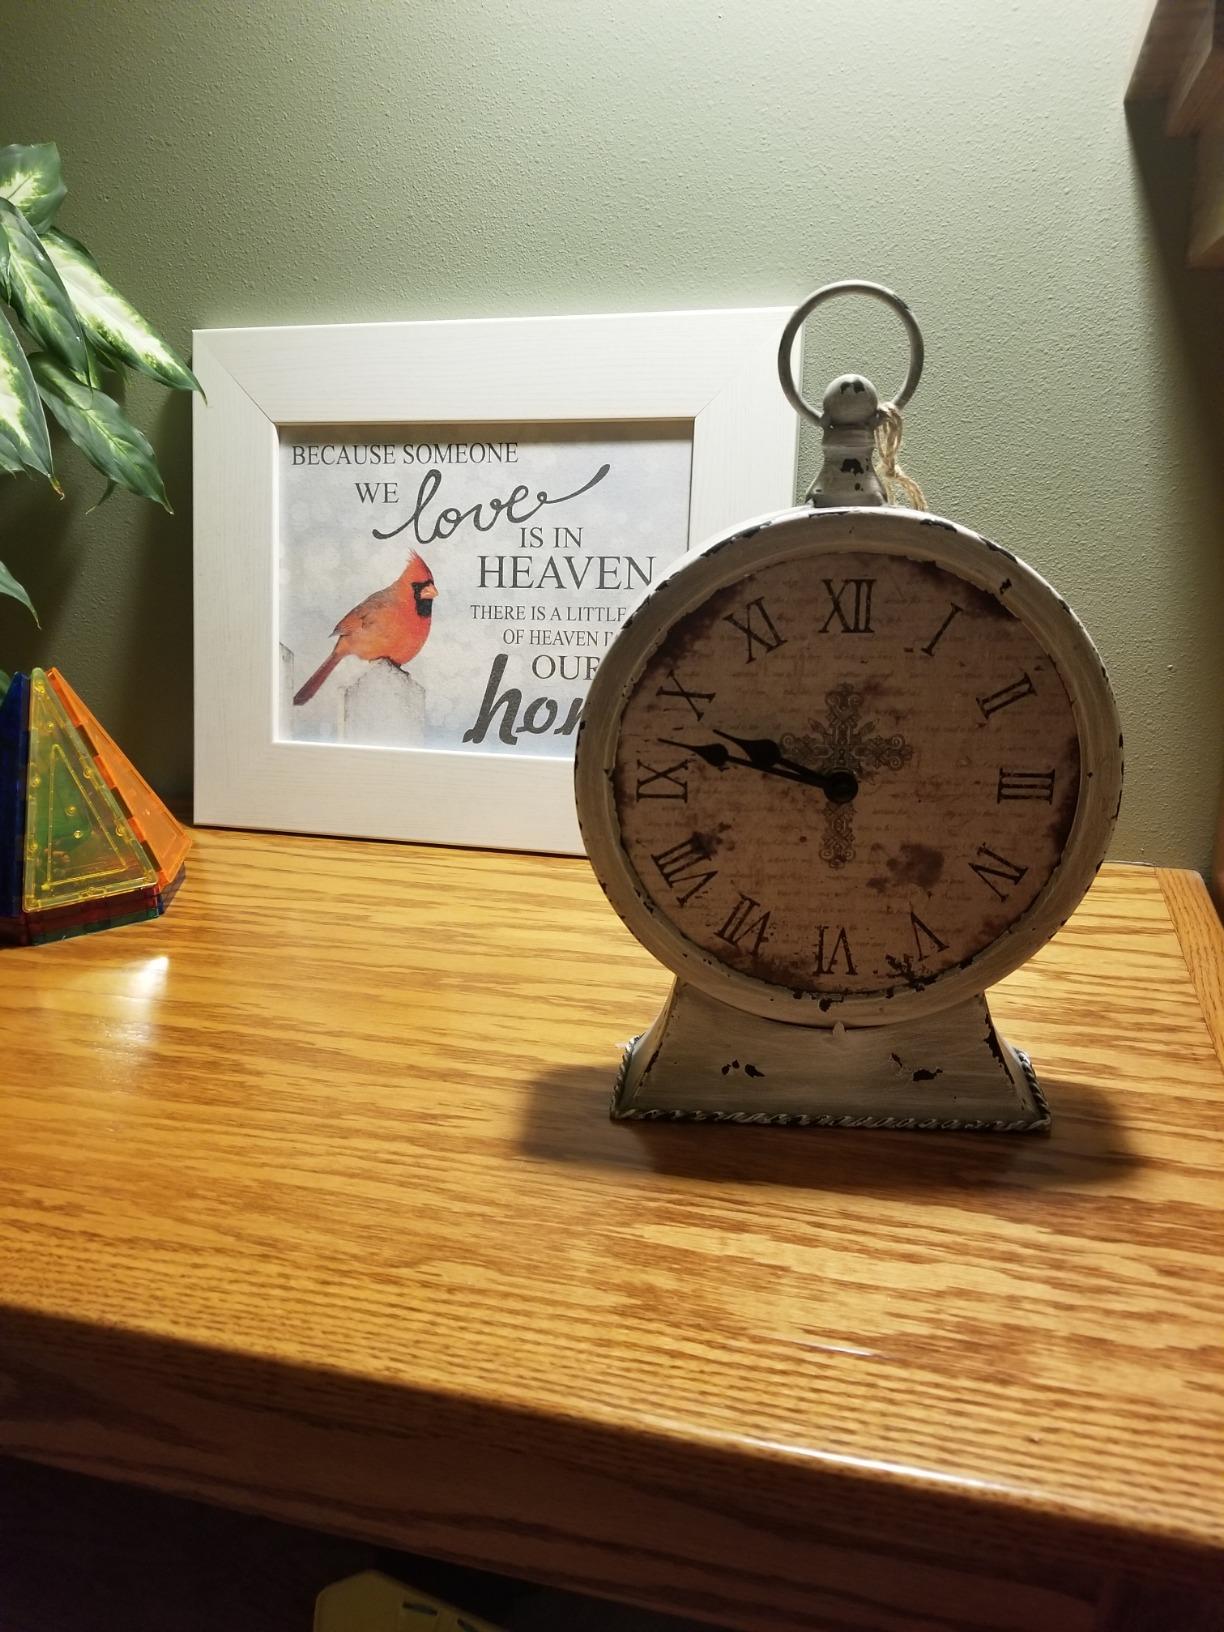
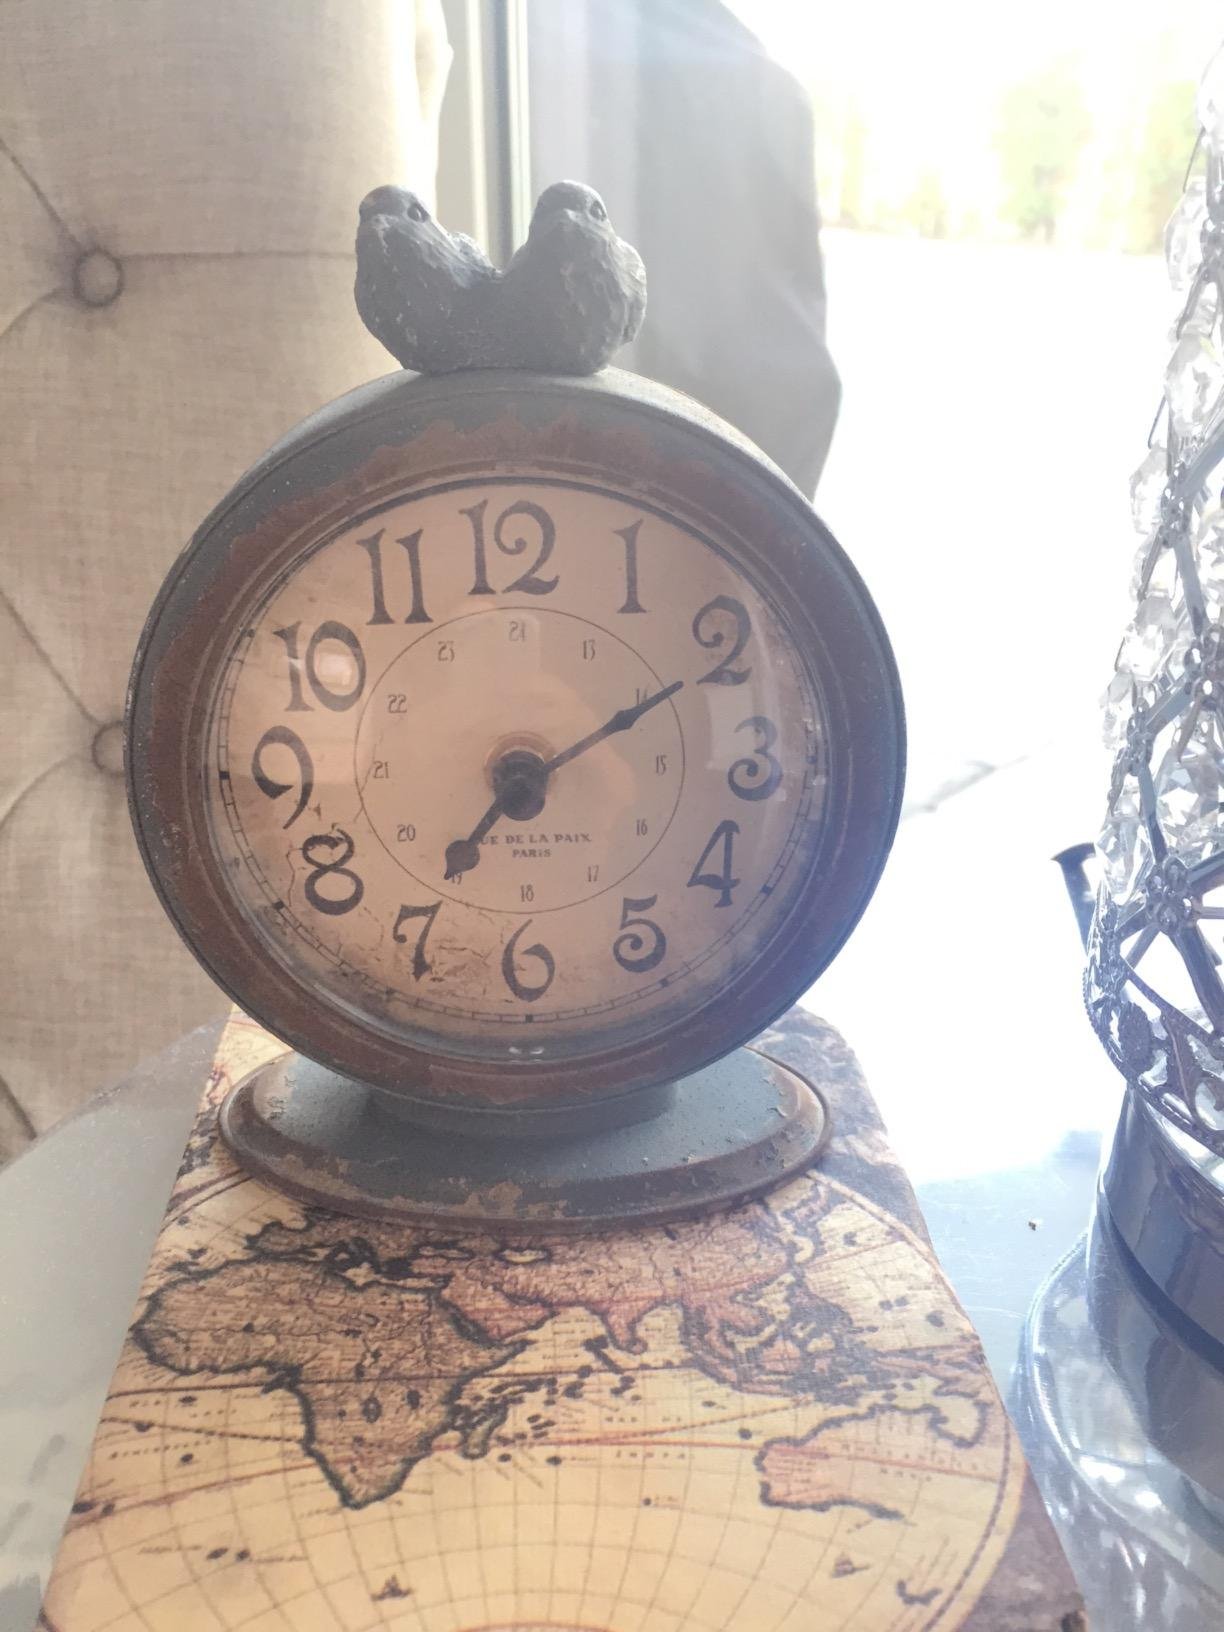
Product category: clock
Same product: no